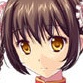
Portrait style: Anime Portrait